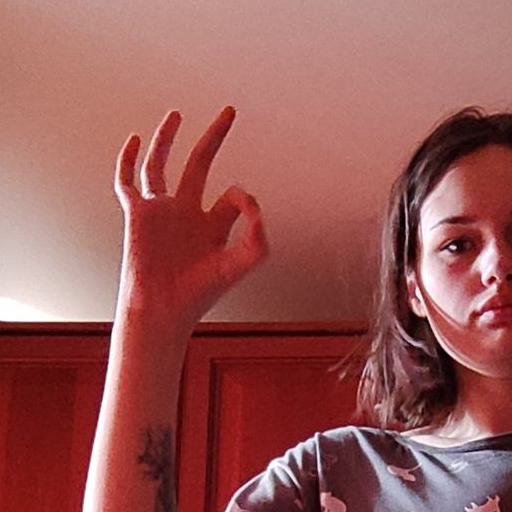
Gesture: ok